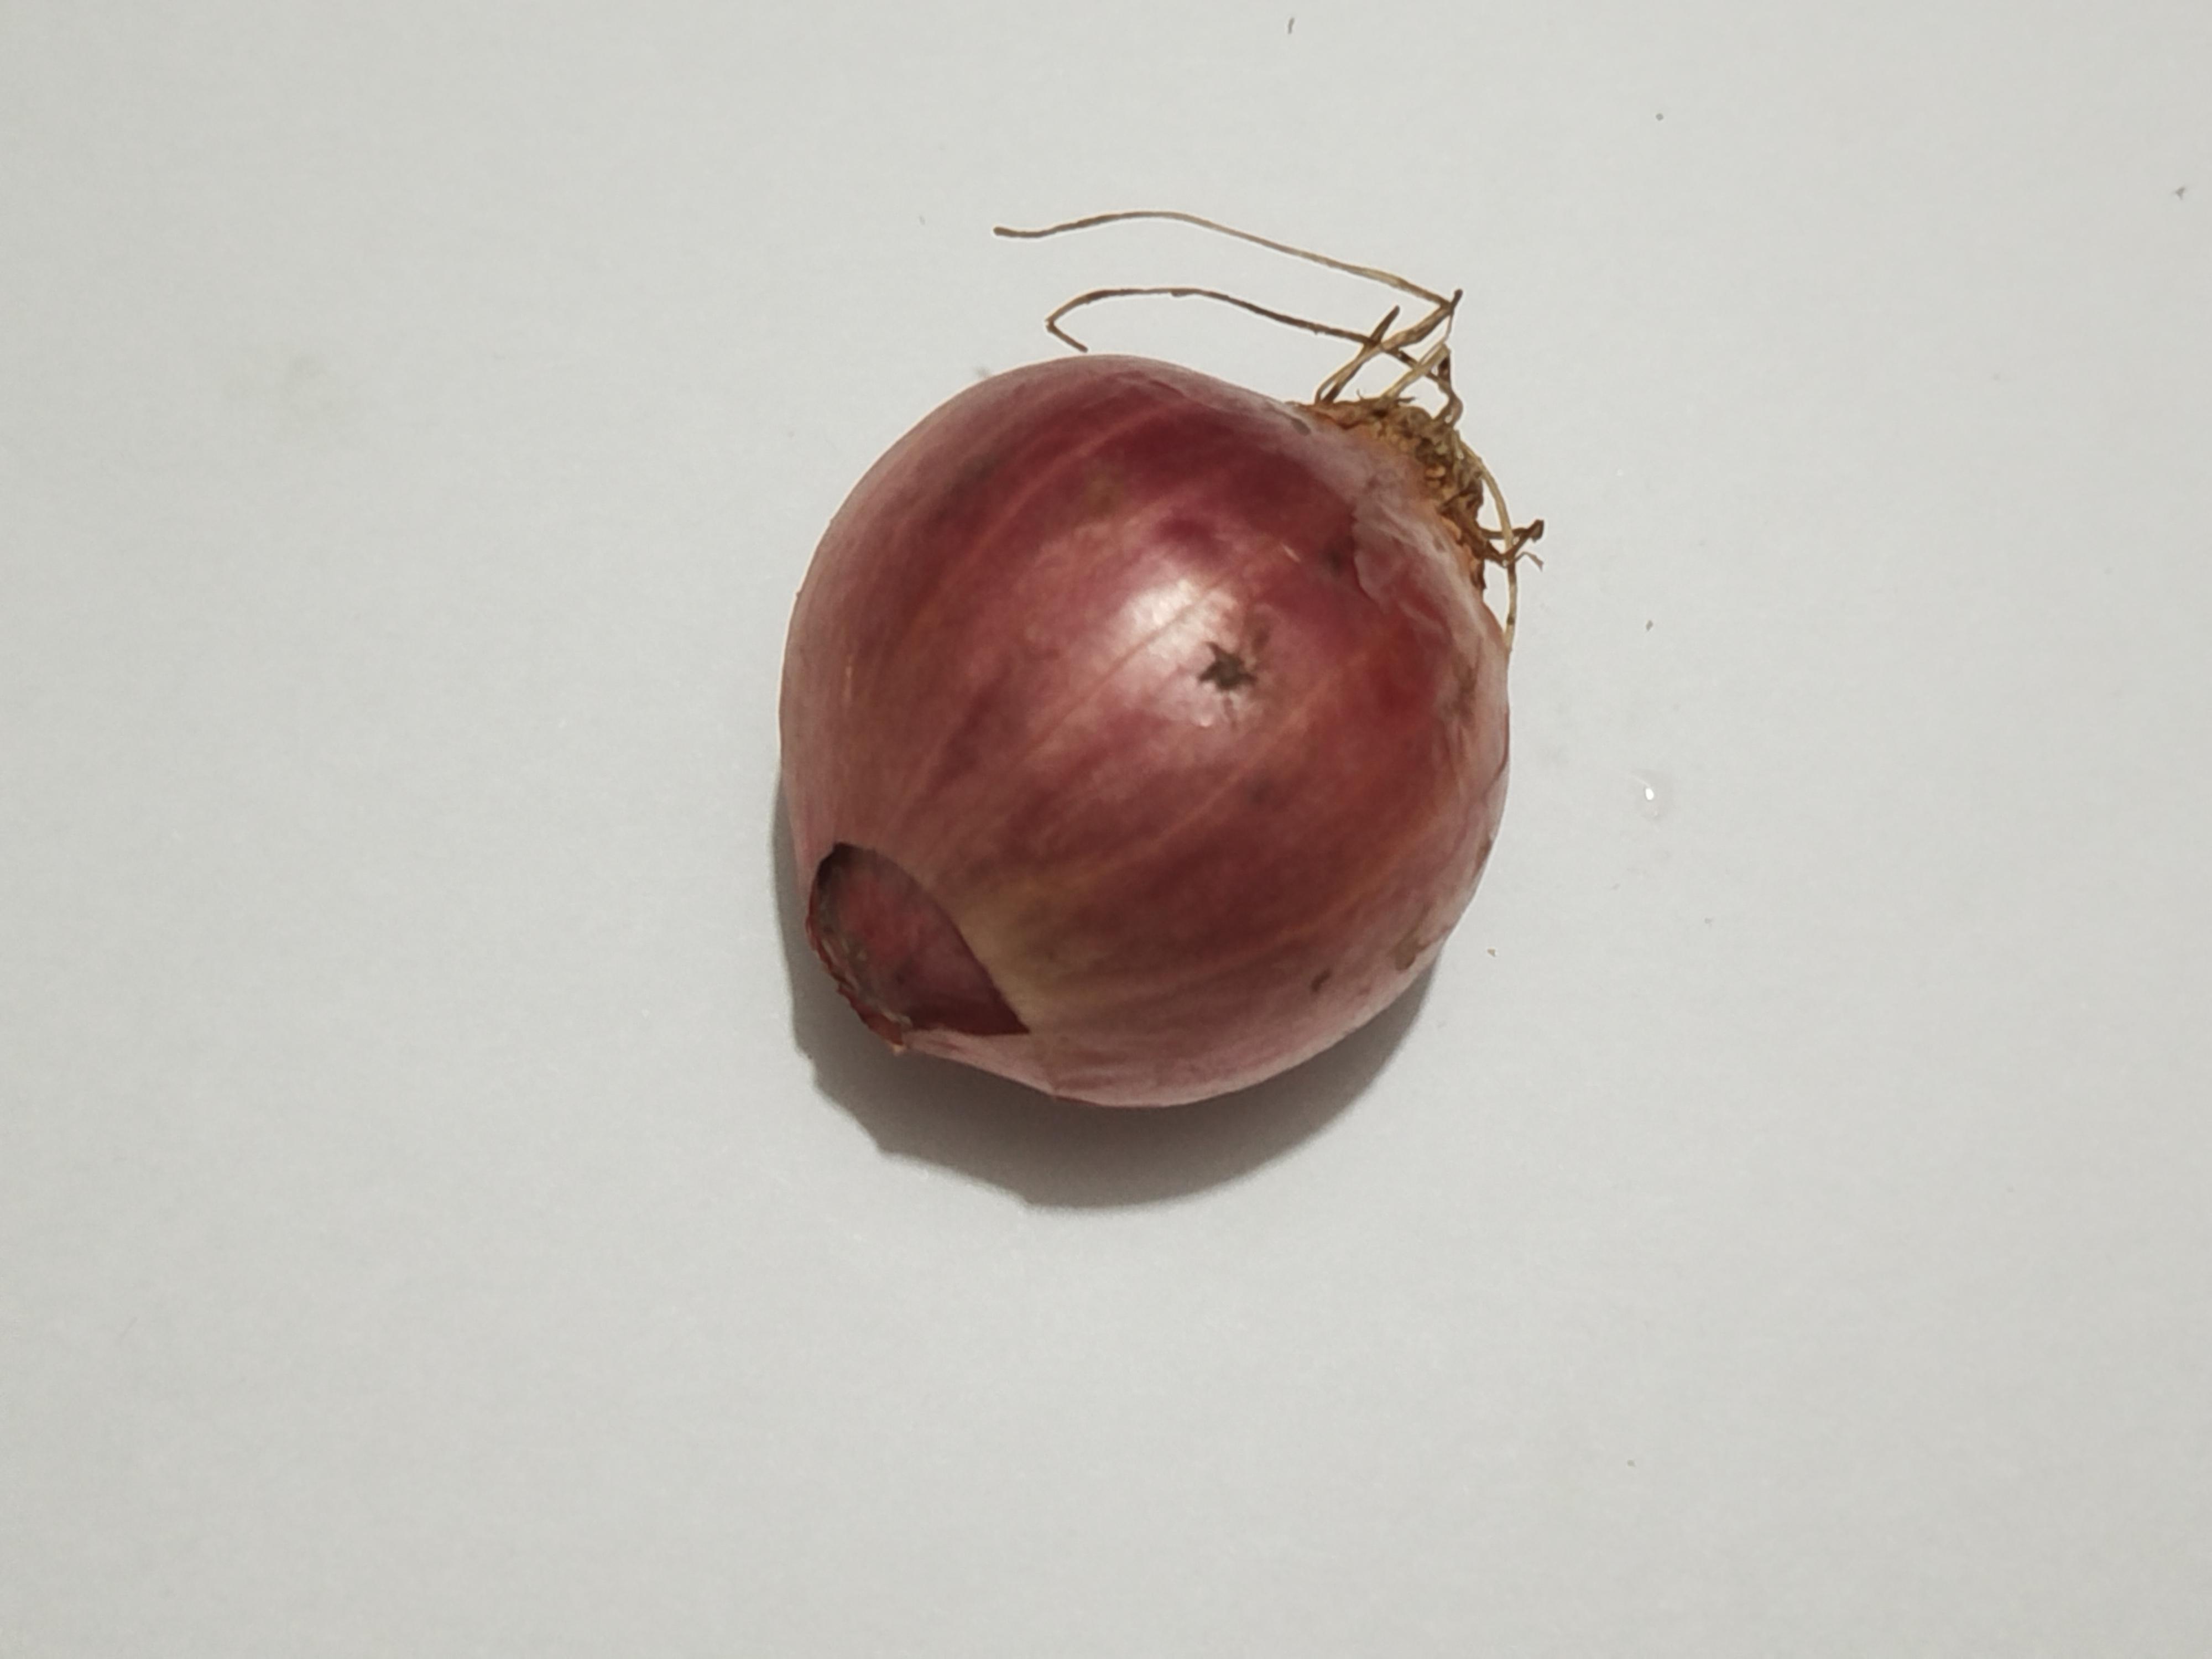
Label: Onion